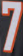
Number: 7